Port of San Francisco

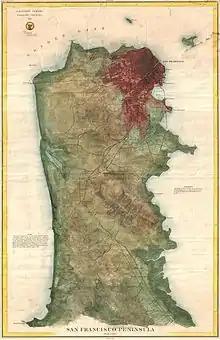
Shoreline of San Francisco in 1869

Captain Richardson erected the first abode of a European on the hill overlooking the Bay. He became the first harbor master by appointment of the Governor Mariano Guadaloupe de Vallejo.